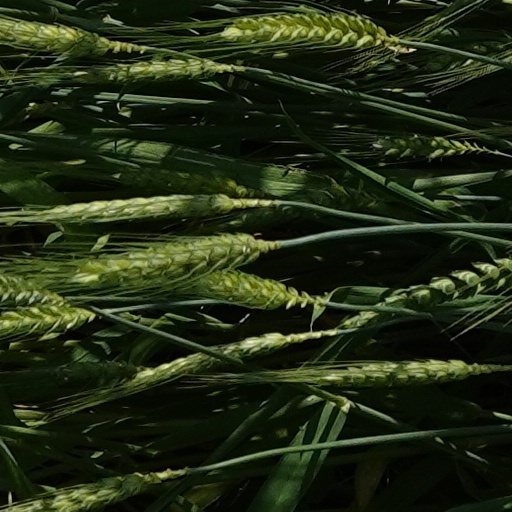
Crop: wheat